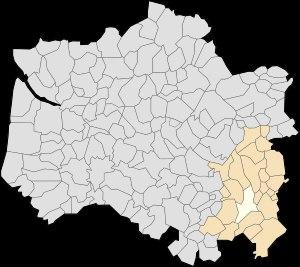
Vieil-Hesdin est une commune française située dans le département du Pas-de-Calais en région Hauts-de-France.